United States Post Office-Manitou Springs Main

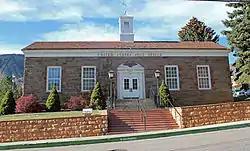

US Post Office-Manitou Springs Main or Manitou Springs Post Office is a historic building located on Canon Avenue in Manitou Springs, Colorado. It is on the National Register of Historic Places.